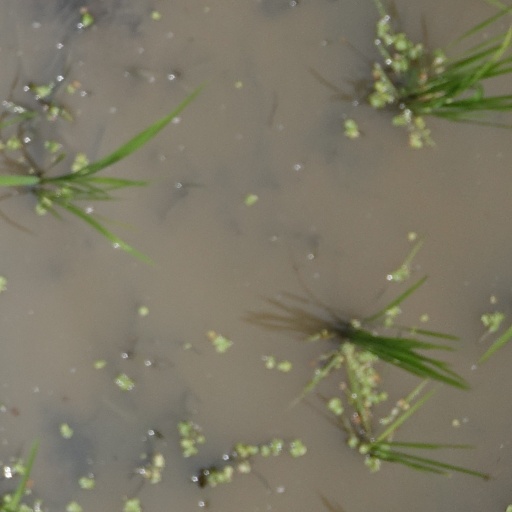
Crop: rice